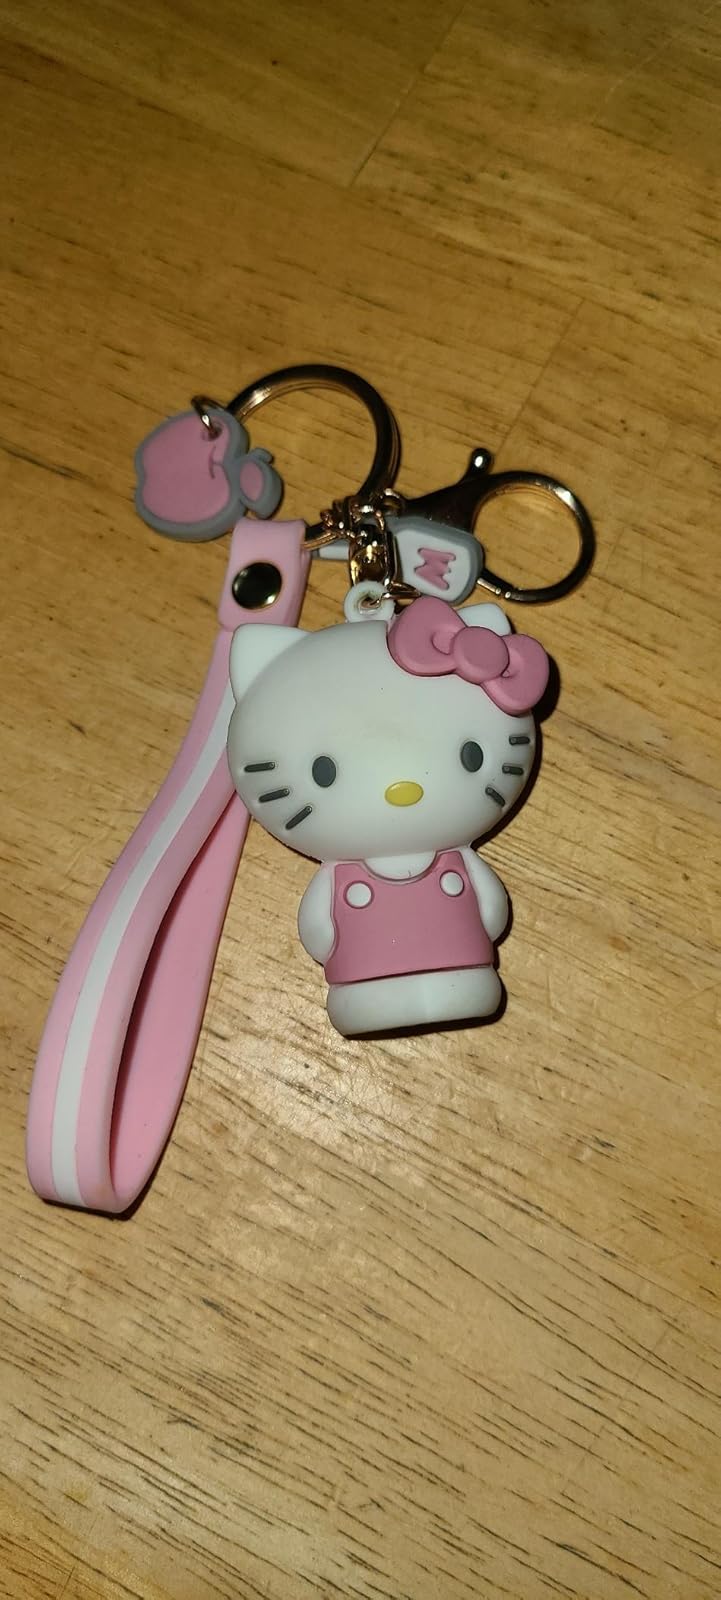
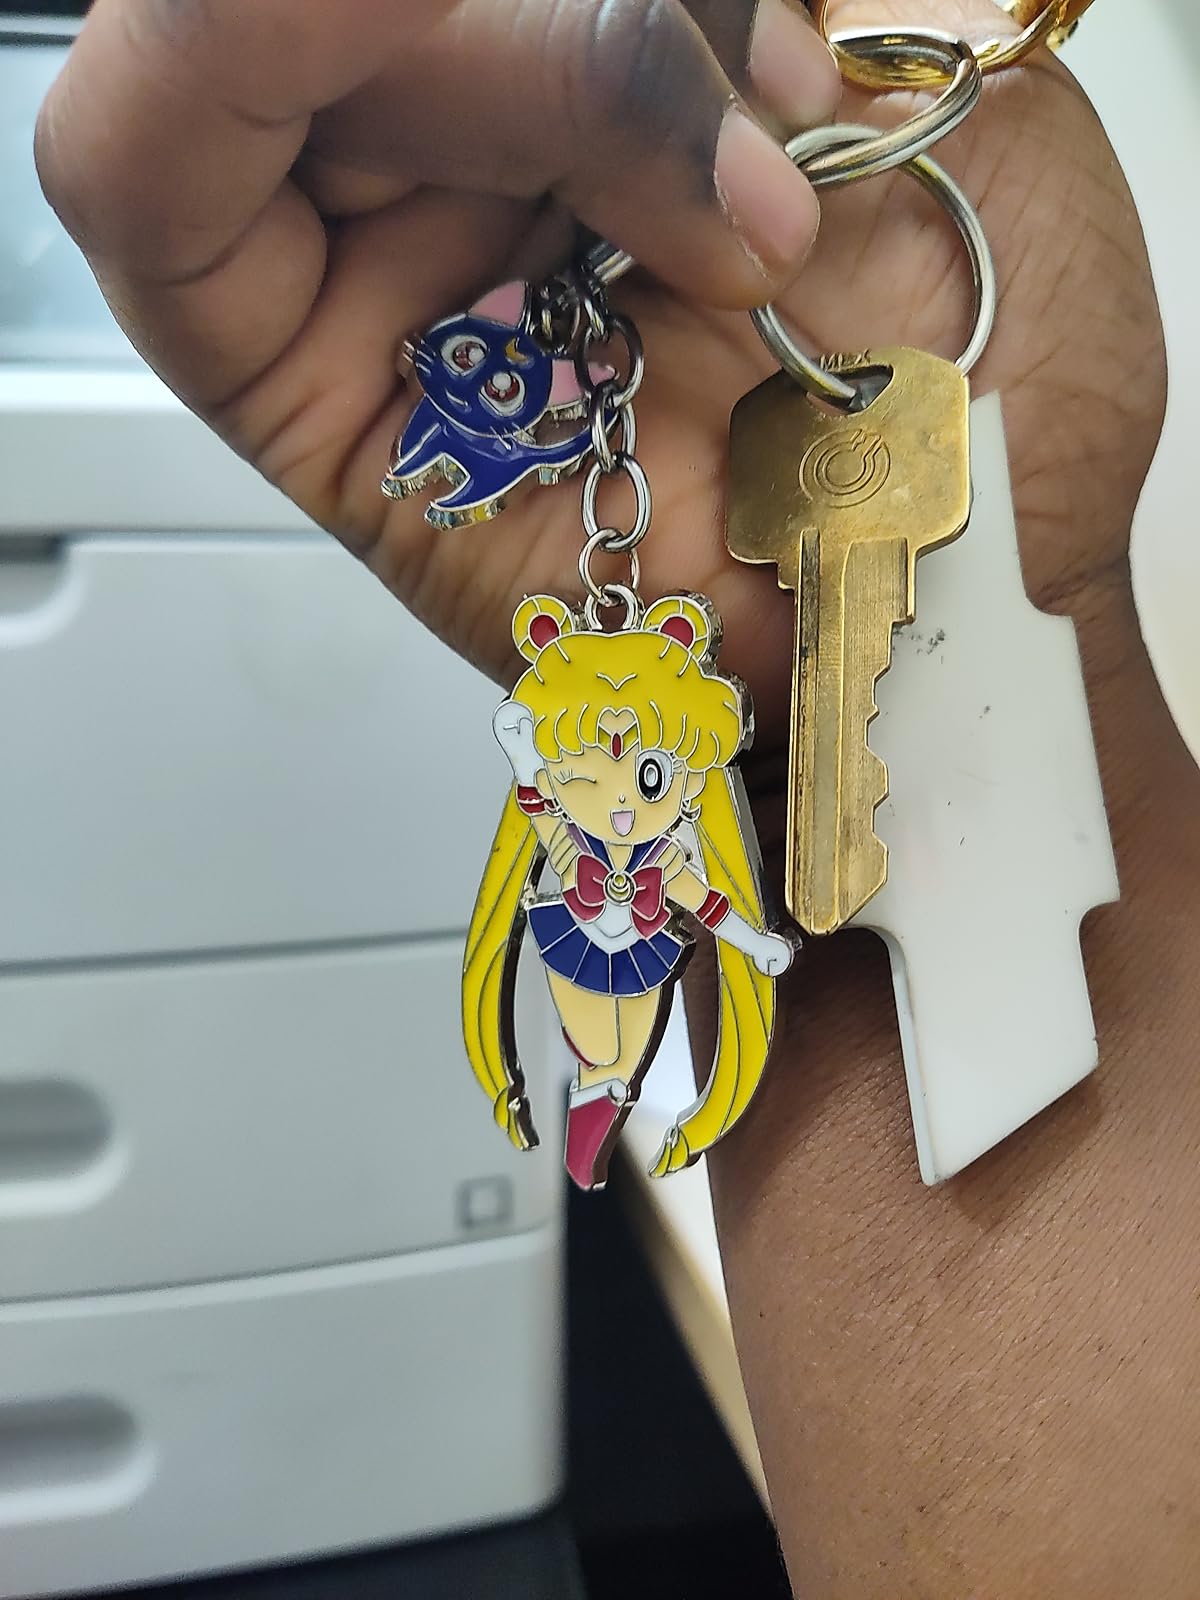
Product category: accessories_keychain
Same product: no